South Africa

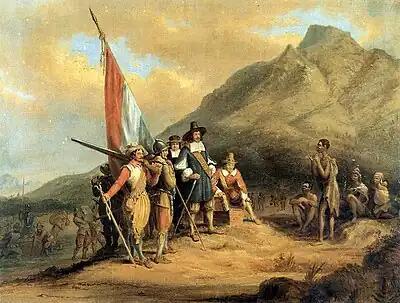
Charles Davidson Bell's 19th-century painting of Jan van Riebeeck, who founded the first European settlement in South Africa, arriving in Table Bay in 1652

In 1487, the Portuguese explorer Bartolomeu Dias led the first European voyage to land in southern Africa. On 4 December, he landed at Walfisch Bay (now known as Walvis Bay in present-day Namibia). This was south of the furthest point reached in 1485 by his predecessor, the Portuguese navigator Diogo Cão (Cape Cross, north of the bay). Dias continued down the western coast of southern Africa. After 8 January 1488, prevented by storms from proceeding along the coast, he sailed out of sight of land and passed the southernmost point of Africa without seeing it. He reached as far up the eastern coast of Africa as, what he called, , probably the present-day Groot River, in May 1488. On his return, he saw the cape, which he named ('Cape of Storms'). King John II renamed the point , or Cape of Good Hope, as it led to the riches of the East Indies. Dias' feat of navigation was immortalised in Luís de Camões' 1572 epic poem, "Os Lusíadas".